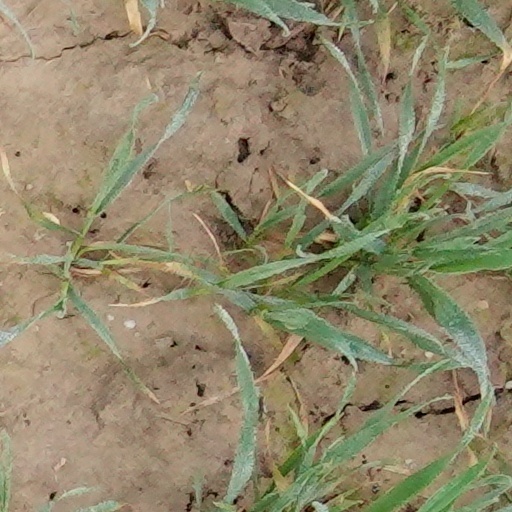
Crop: wheat